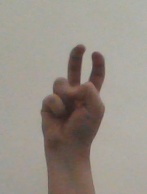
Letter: toot